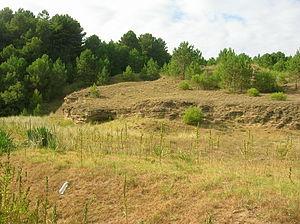
Les dunes d'Astondo constituent une formation géologique située entre la plage d'Astondo et le mont Ermua, sur la commune de Gorliz. Elles sont qualifiées de site d'importance communautaire.